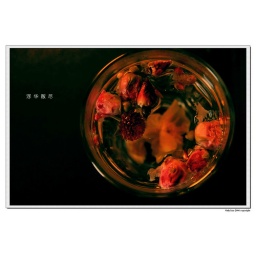
rose in glass